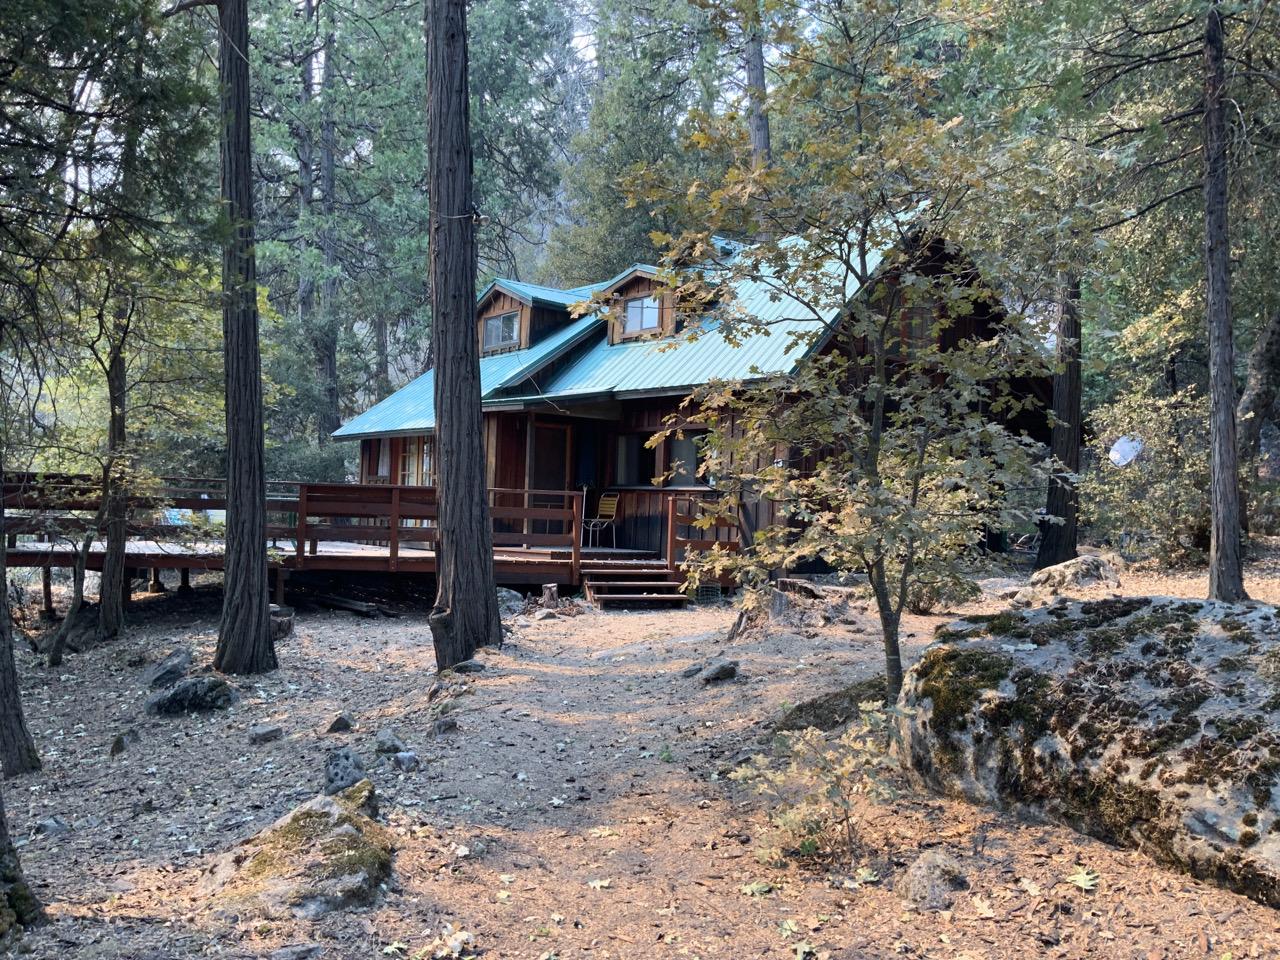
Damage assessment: no_damage